Topological insulator

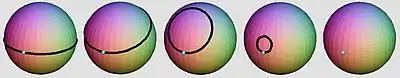
Two curves or said to be homotopically equivalent if they can be smoothly deformed into one another. Every loop on the 2-sphere can be smoothly deformed into a single point, hence all looops on the 2-sphere are homotopically equivalent.

A periodic system is, by definition, invariant under some translations, allowing us to label the eigenstates of a periodic Hamiltonian by the eigenvalues of the translation operators that leave the system unchanged. The eigenvalues of the translation operator are called crystal momenta (or quasimomenta) and are usually written as formula_12 (where d is the number of dimensions of the system). Those quantum numbers play a role analogous to the wavevector of a free particle. The periodicity of the crystal induces a periodicity in k-space: formula_13 and formula_14, where formula_15 is a reciprocal wavevector, describe the same state (or sets of states). The set of all quasimomenta that are not equivalent up to a reciprocal wavevector is called the Brillouin zone. As a consequence of the periodicity of the Brillouin zone, its opposite edges or faces should be identified with each other, therefore the Brillouin zone describes a d-dimensional torus, formula_16.